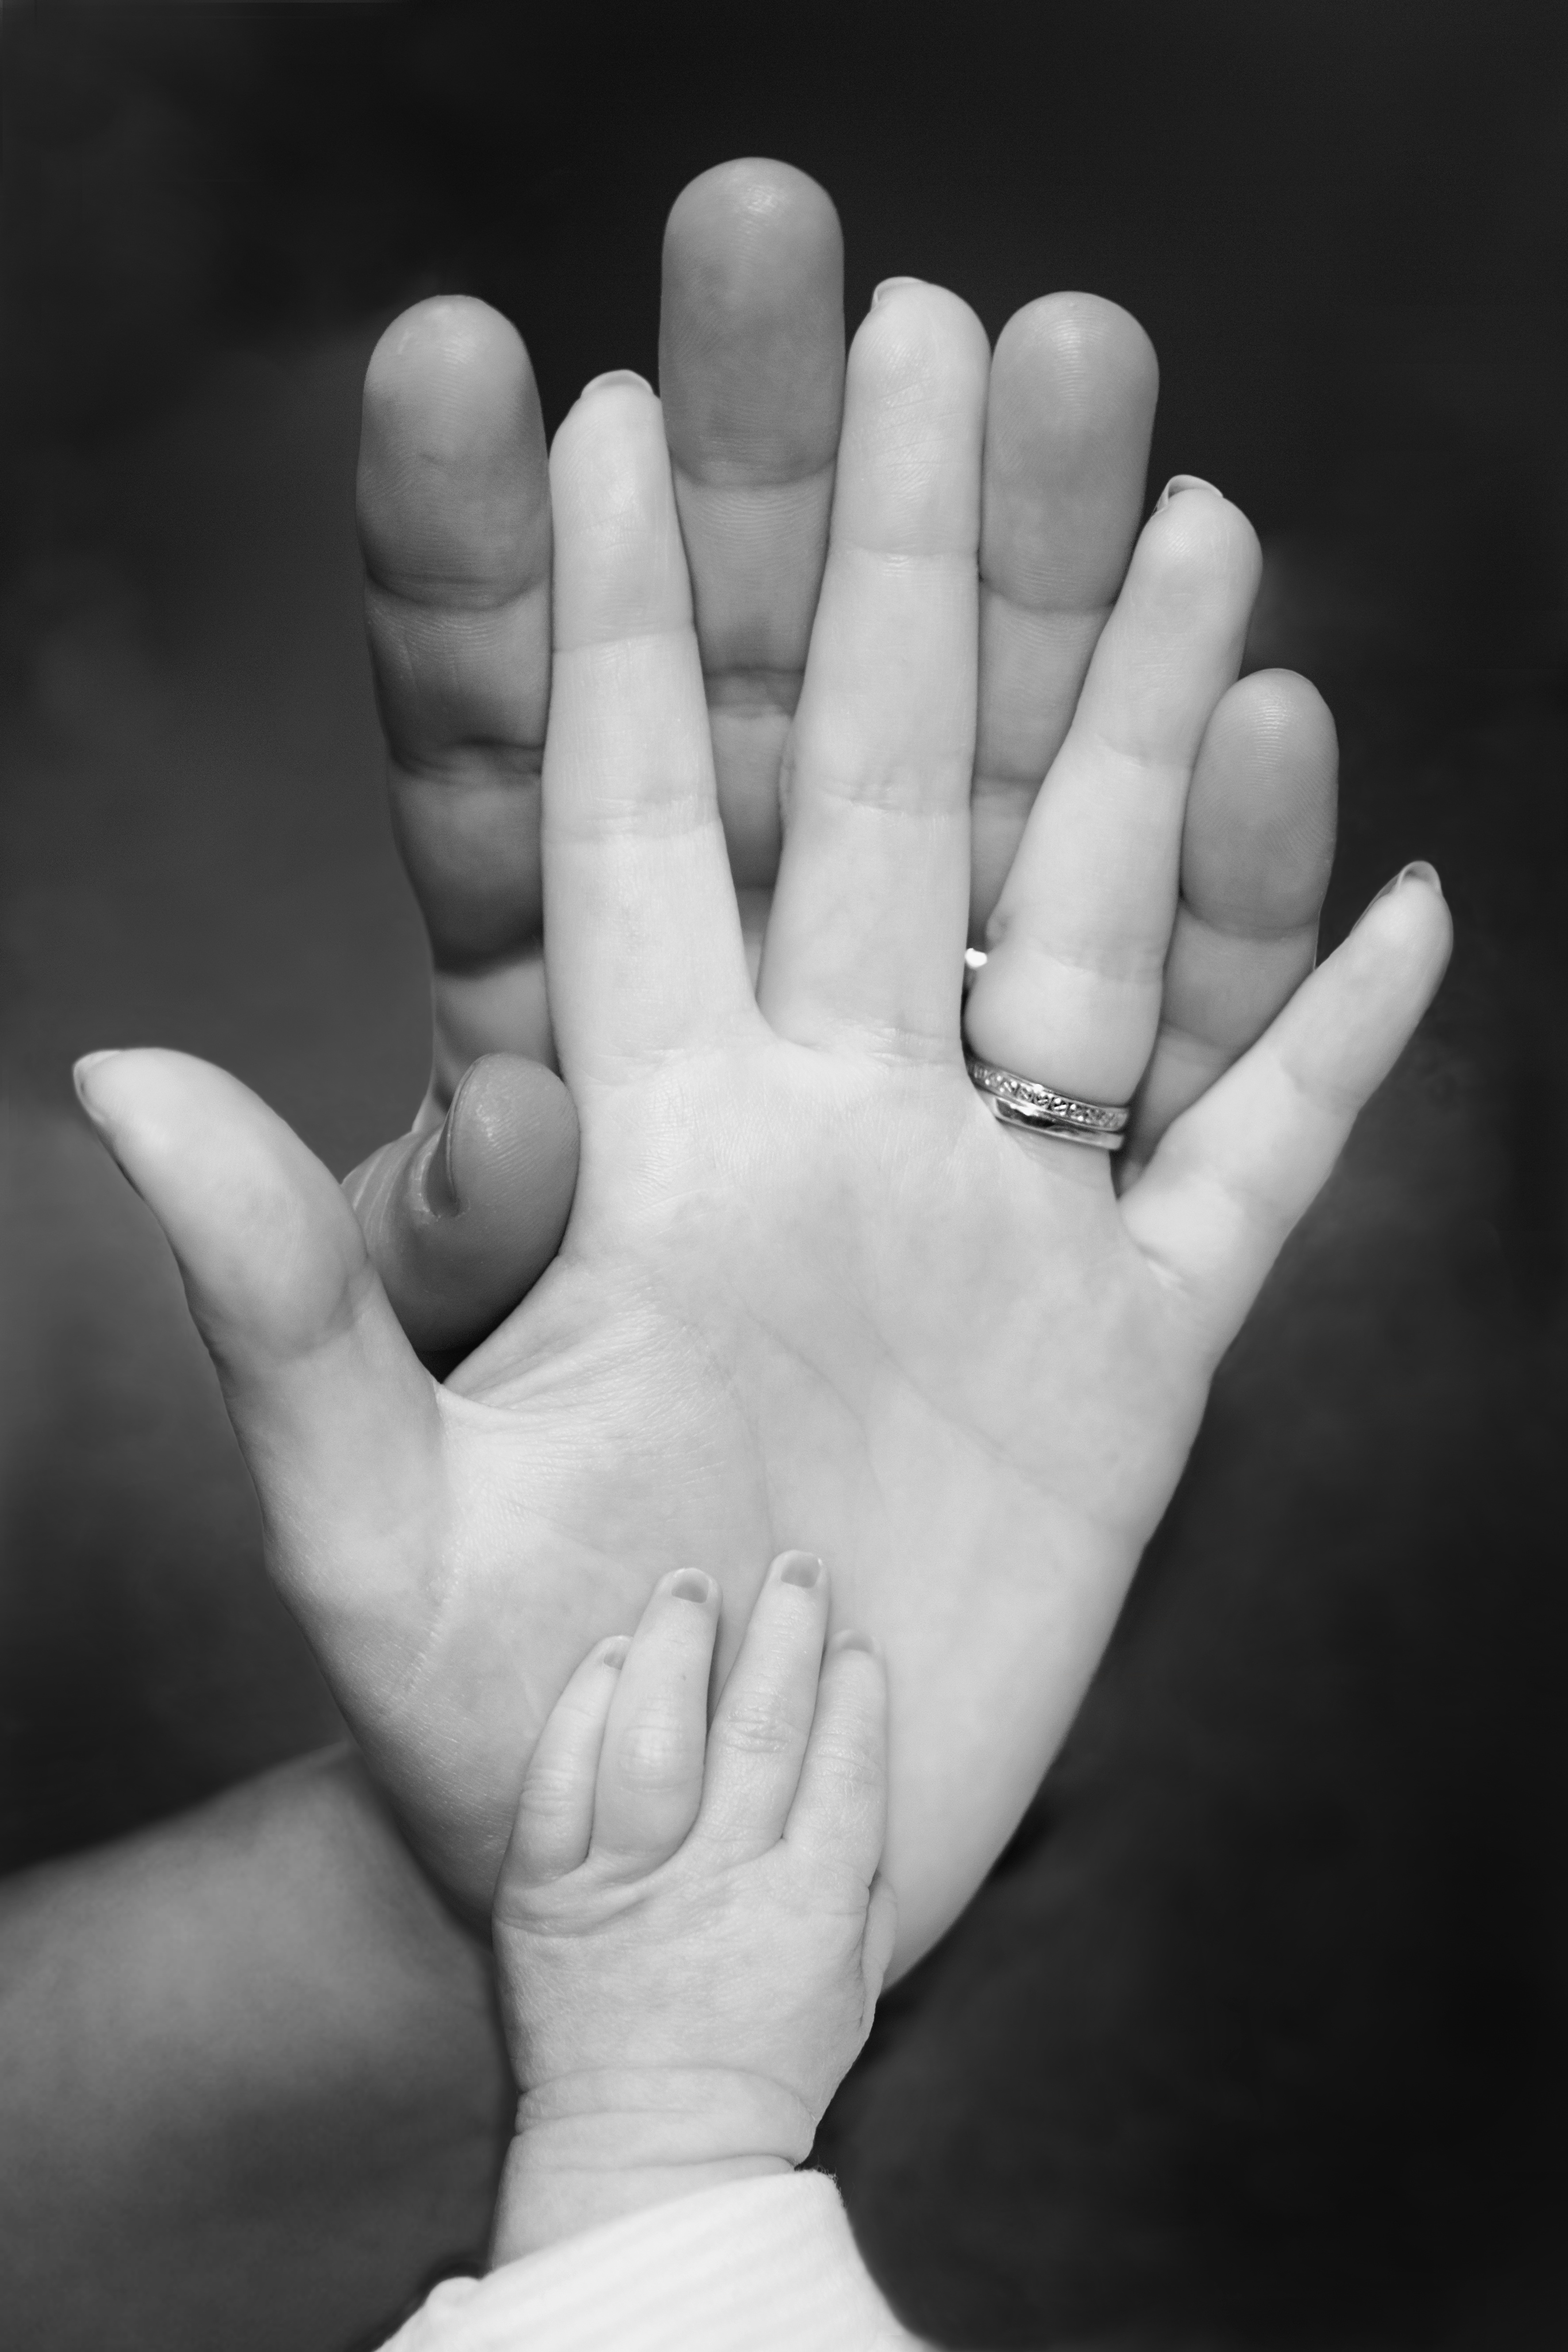
hand, black and white, white, photography, leg, love, finger, speaker, black, monochrome, arm, baby, childhood, holding hands, pregnancy, close up, family, mother, parenthood, new born, parents, thumb, union, birth, interaction, sense, monochrome photography, human action